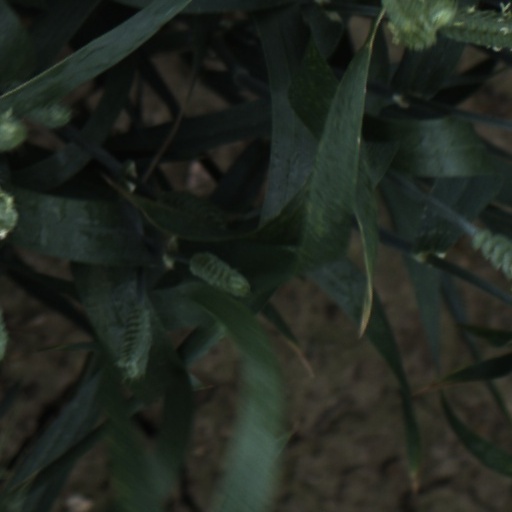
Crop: wheat